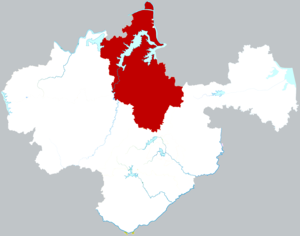
Mingguang est une ville de la province de l'Anhui en Chine. C'est une ville-district placée sous la juridiction de la ville-préfecture de Chuzhou.